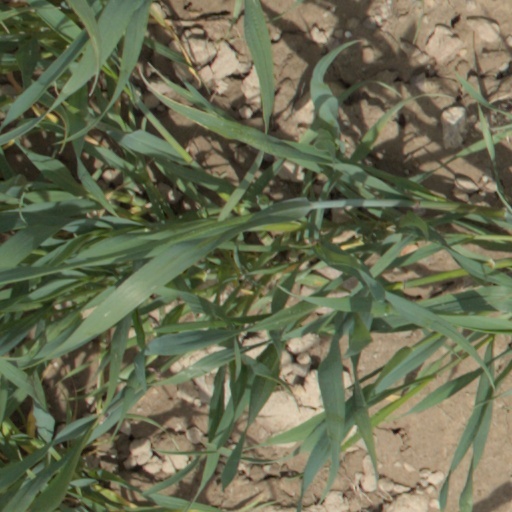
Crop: wheat